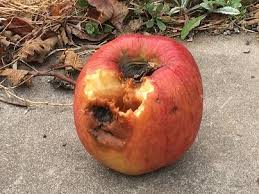
Waste category: biological